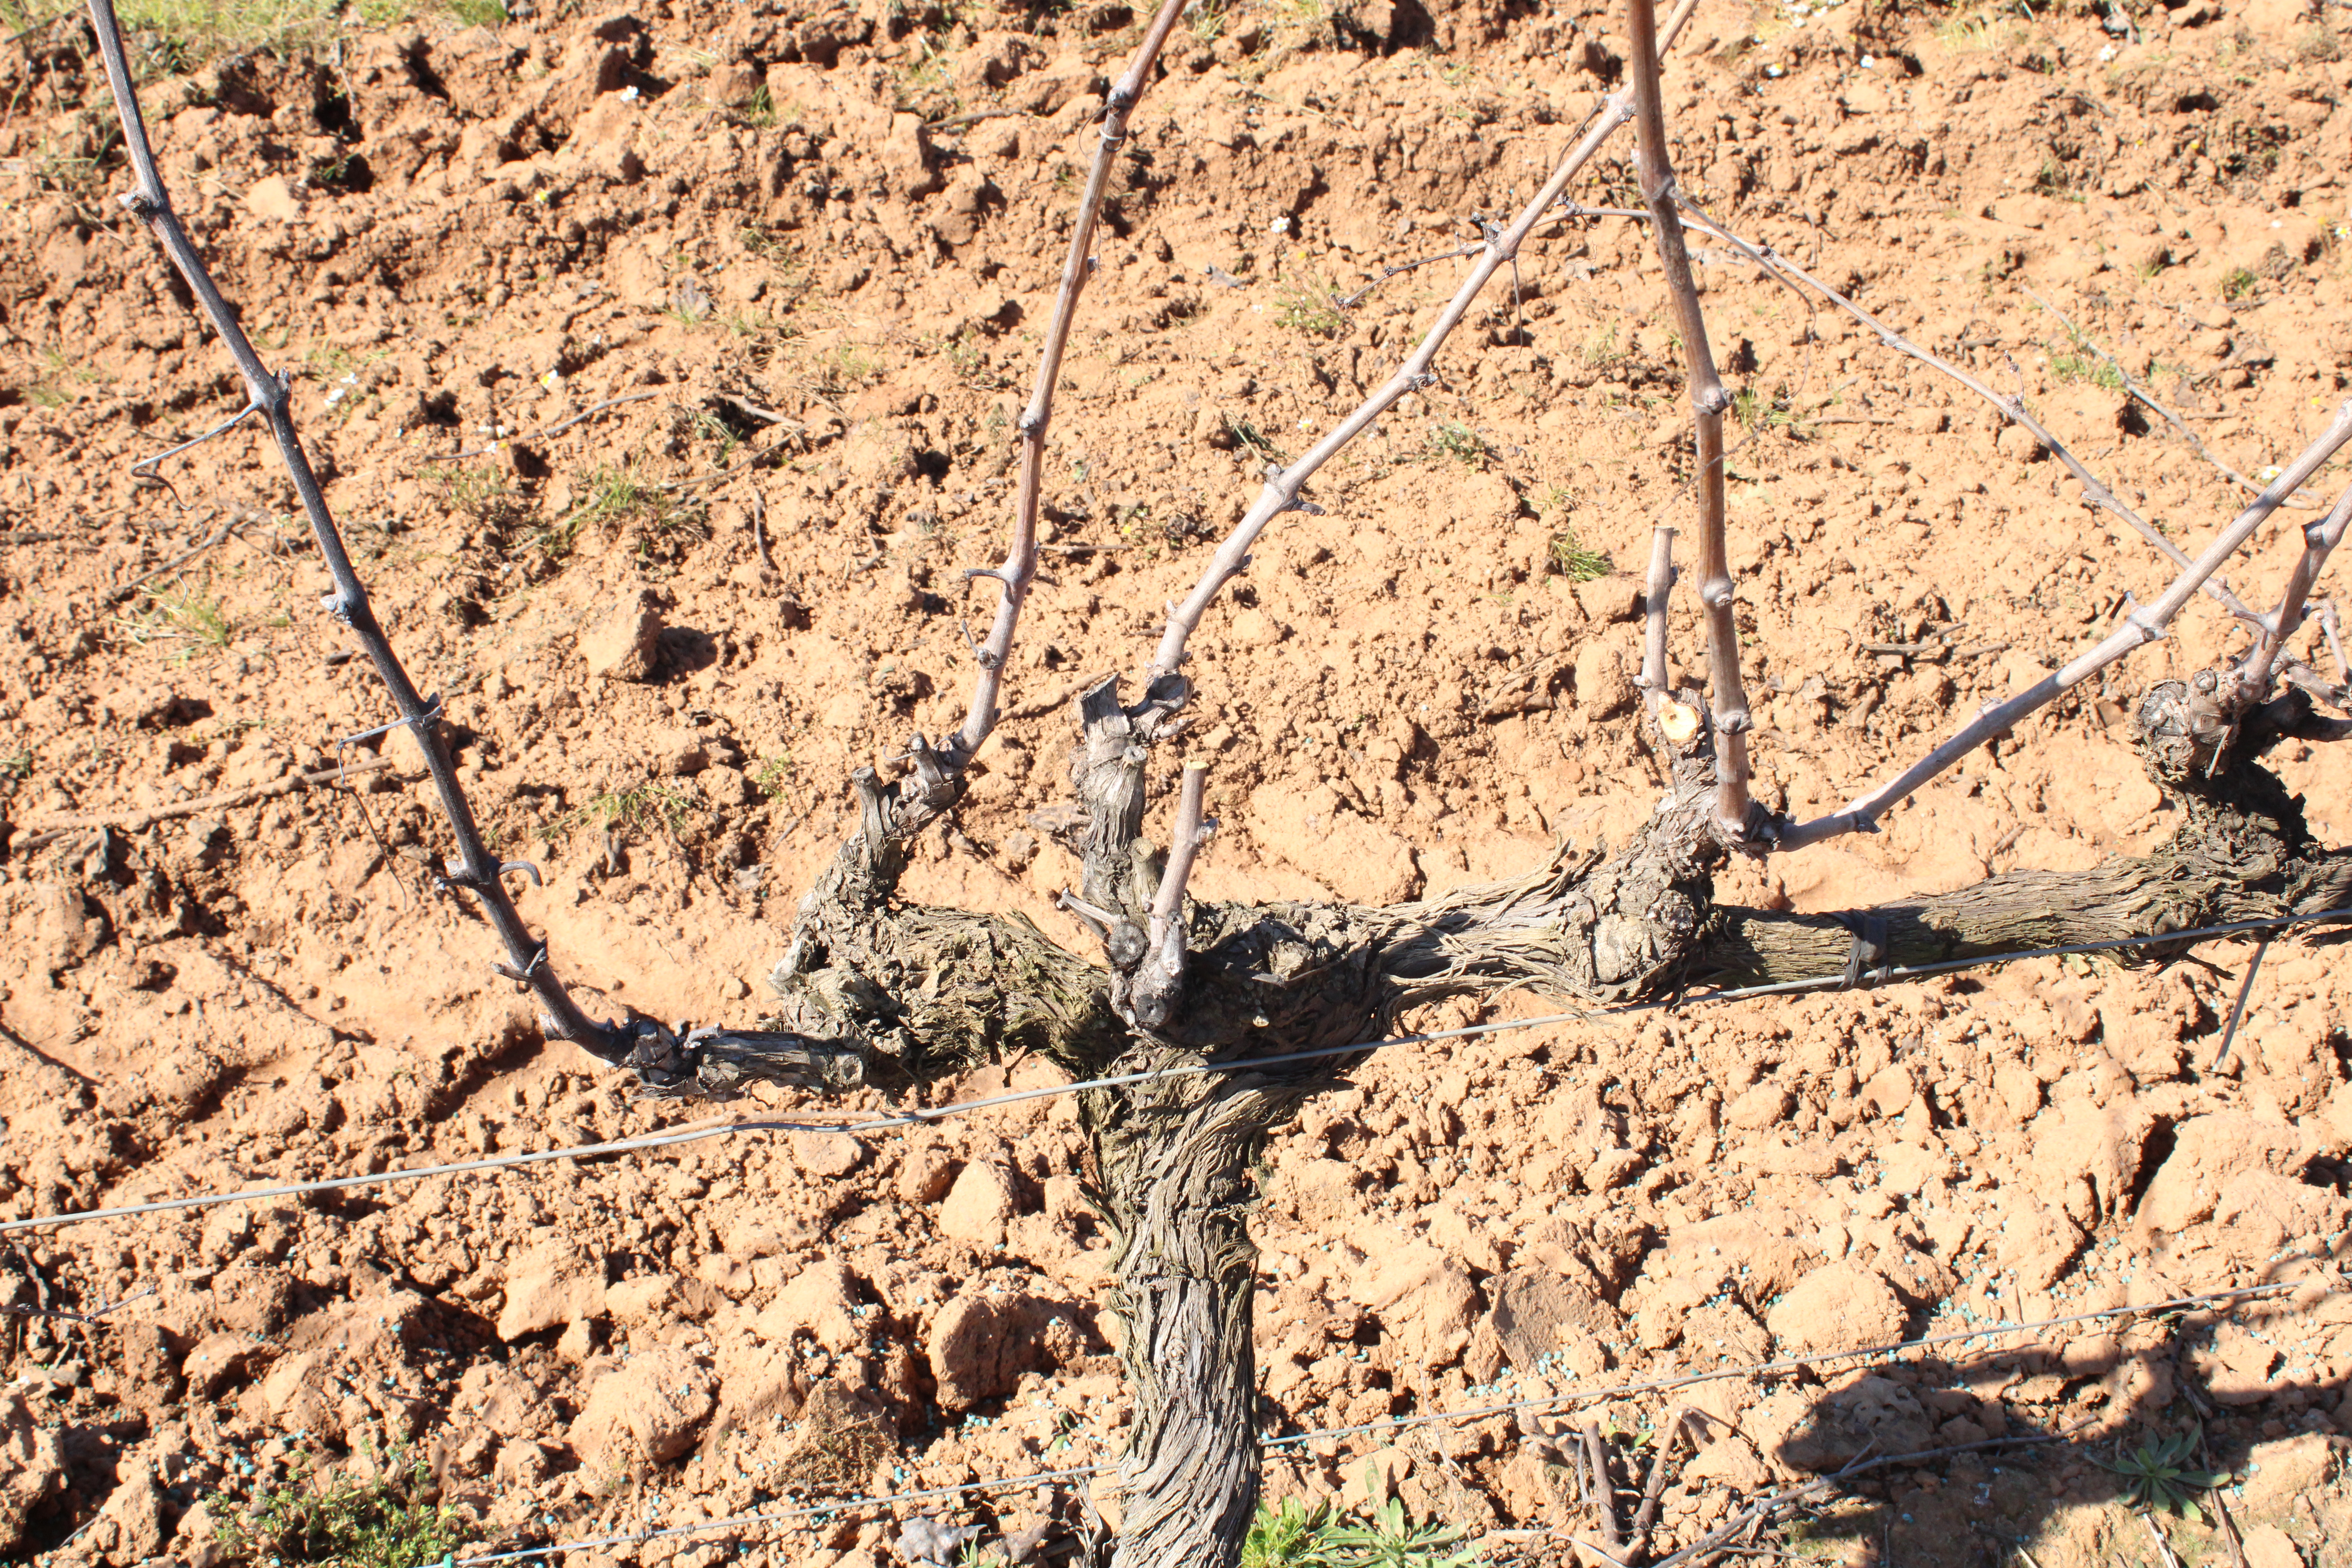
Unpruned shoots: 6
Pruned shoots: 2
Trunks: 1